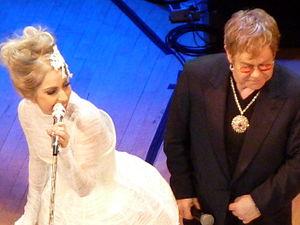
The Fame est le premier album studio de l’artiste américaine Lady Gaga. Sorti le 19 août 2008 sous le label Interscope, il est bâti par plusieurs producteurs incluant RedOne, Martin Kierszenbaum ainsi que Rob Fusari. Les chansons de l’album sont principalement inspirées par l’amour global que Gaga porte à la renommée en plus de traiter de sa vision personnelle des subtilités de la richesse et du mode de vie des célébrités. Musicalement, l’album incorpore plusieurs influences électropop et synthpop des années 1980 tout en contenant des notes dance et des crochets bien définis.